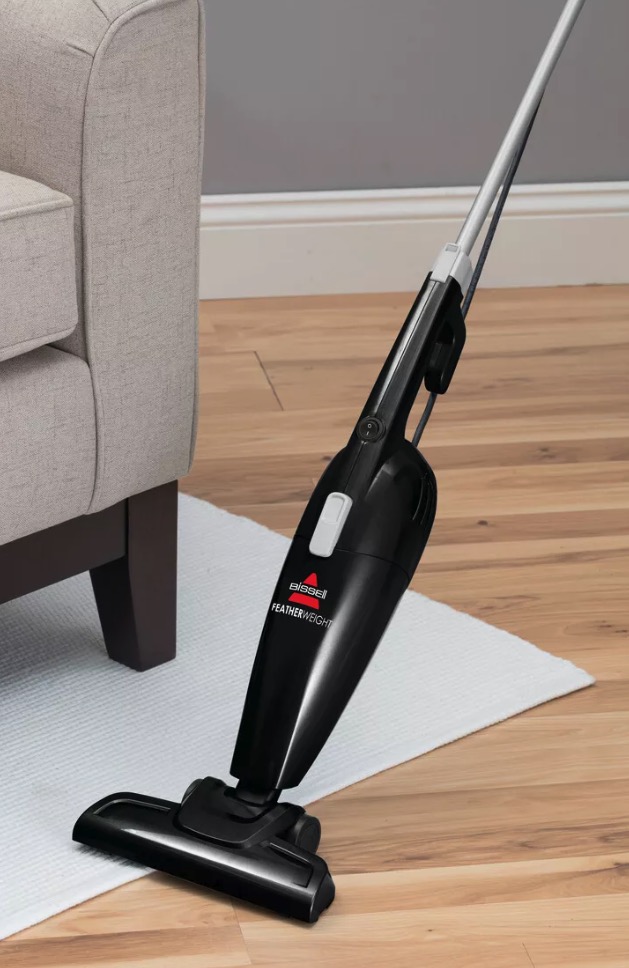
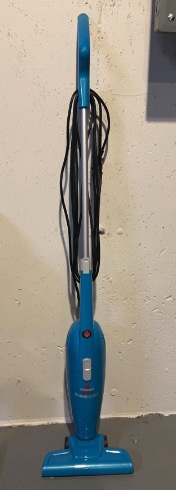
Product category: items_vacuum
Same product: no